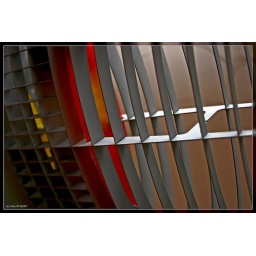
my lamp over the livingroom table &amp;quot;titania&amp;quot; view from the couch.